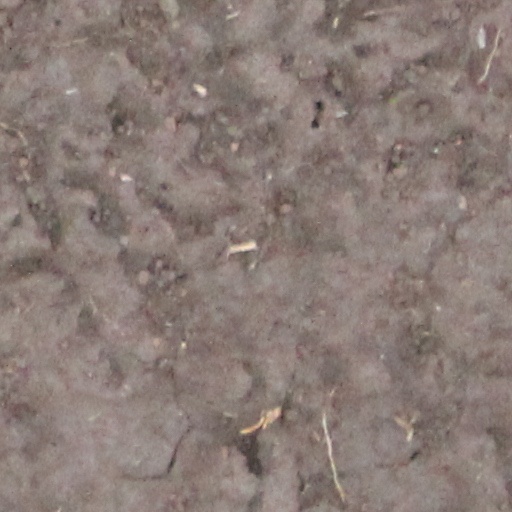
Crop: wheat